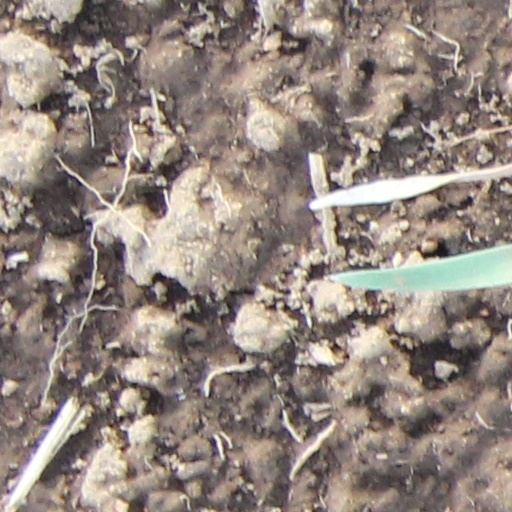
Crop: wheat